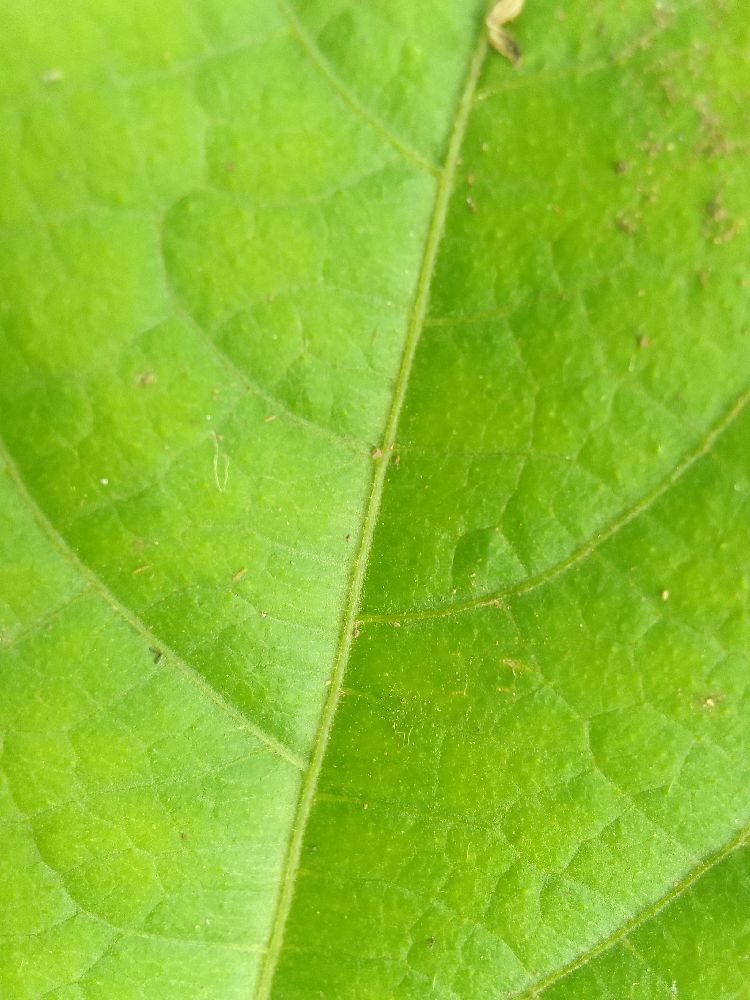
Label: healthy